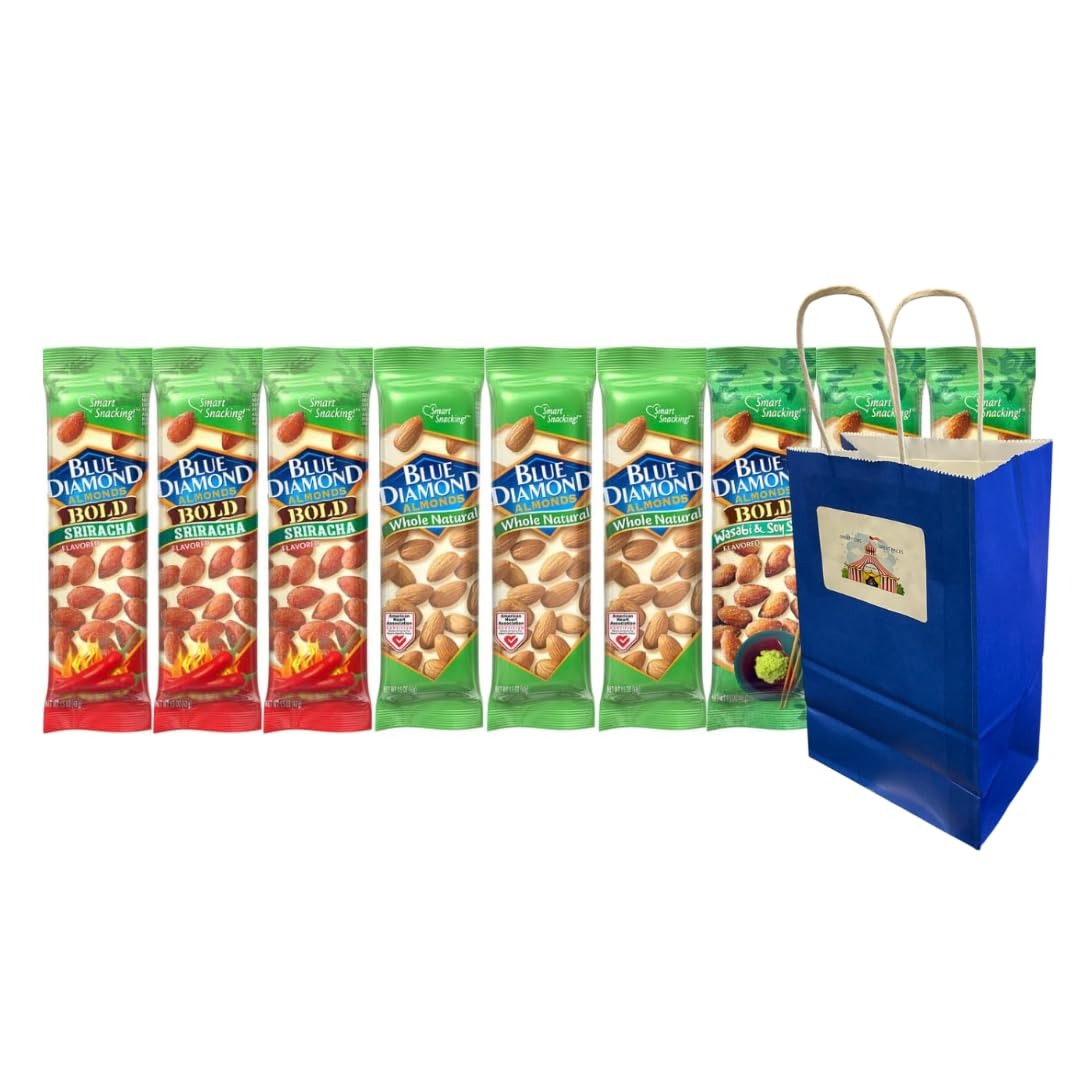
Item Name: Variety Pack Almonds 9 Count – Sriracha, Whole Natural, Wasabi & Soy Sauce – 1.5 Oz Snack Pouches – Bold Flavored Nuts – High Protein On-the-Go Snacks with Blue Paper Bag Included
Bullet Point 1: Flavorful Variety Pack: Enjoy three bold and unique almond flavors—Sriracha, Whole Natural, and Wasabi & Soy Sauce—perfect for satisfying diverse taste preferences.
Bullet Point 2: Convenient Snack Size: Each 1.5 oz pouch is perfectly portioned for on-the-go snacking, making it ideal for travel, work, or lunchboxes.
Bullet Point 3: Healthy & Nutritious: Packed with protein, fiber, and essential nutrients, these almonds are a wholesome snack choice for active lifestyles.
Bullet Point 4: Diet-Friendly Options: Gluten-free and Kosher certified, this snack assortment fits a variety of dietary preferences and restrictions.
Bullet Point 5: Perfect for Gifting or Travel – Each almond pouch is 1.5 oz and comes in a reusable 5.25x3.2x8 blue paper bag ideal for gifting or office snacking.
Product Description: <p>Indulge in a bold and satisfying mix of seasoned almonds with this 9-count variety pack. Each pack includes three popular flavors: Sriracha, Whole Natural, and Wasabi & Soy Sauce. Every 1.5 oz pouch delivers a punch of flavor and a solid source of plant-based protein, making it the perfect high-energy snack for work, school, or on the go. A sleek blue paper bag (5.25 x 3.2 x 8 inches) is included, ideal for gifting or organized snack storage.</p> <p>Whether you're craving something spicy, classic, or savory, this variety pack has something for everyone. These almond snacks are portioned for freshness and convenience, offering an exciting twist on traditional snacking without compromising on quality or taste.</p>
Value: 13.5
Unit: Ounce

Price: 19.95